Fiber art

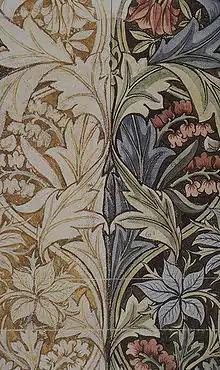
Detail of design for Bluebell or Columbine printed art fabric, 1876, by William Morris.

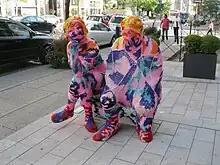
Example of yarn bombing in Montreal, 2009, by fiber artist Olek

Fiber art (fibre art in British spelling) refers to fine art whose material consists of natural or synthetic fiber and other components, such as fabric or yarn. It focuses on the materials and on the manual labor on the part of the artist as part of the works' significance, and prioritizes aesthetic value over utility.